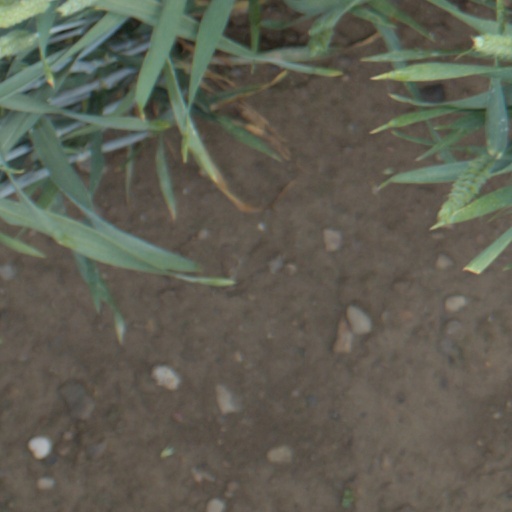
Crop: wheat